Lake Altaussee

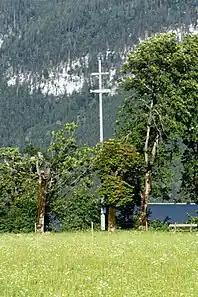
The Fisherman's Cross on the west bank

Lake fishing in Altaussee has a documented history dating back to the 13th century. The fishing activities were under the authority of the sovereign lordship of Pflindsberg, and only a selected group of residents from the village of Fischerndorf had the privilege to engage in fishing. These individuals were obligated to pay fishing fees, which granted them the right to fish. The fishing operations were organized by guilds, as indicated by the name Fischerndorf. The allocation of fishing rights was based on the size of the land owned by the entitled farmers. In Altaussee, fishing rights are passed down through generations and are considered hereditary. The Austrian Federal Forests hold the lake, but the rights of the fishermen are registered in the land register and have been owned by the local families for generations. Fishing in the lake is still conducted professionally to this day.